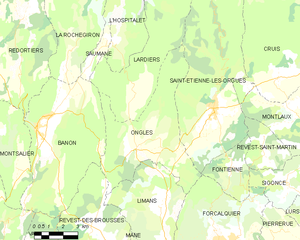
Carte des communes françaises: Ongles
Ongles est une commune française, située dans le département des Alpes-de-Haute-Provence en région Provence-Alpes-Côte d'Azur.